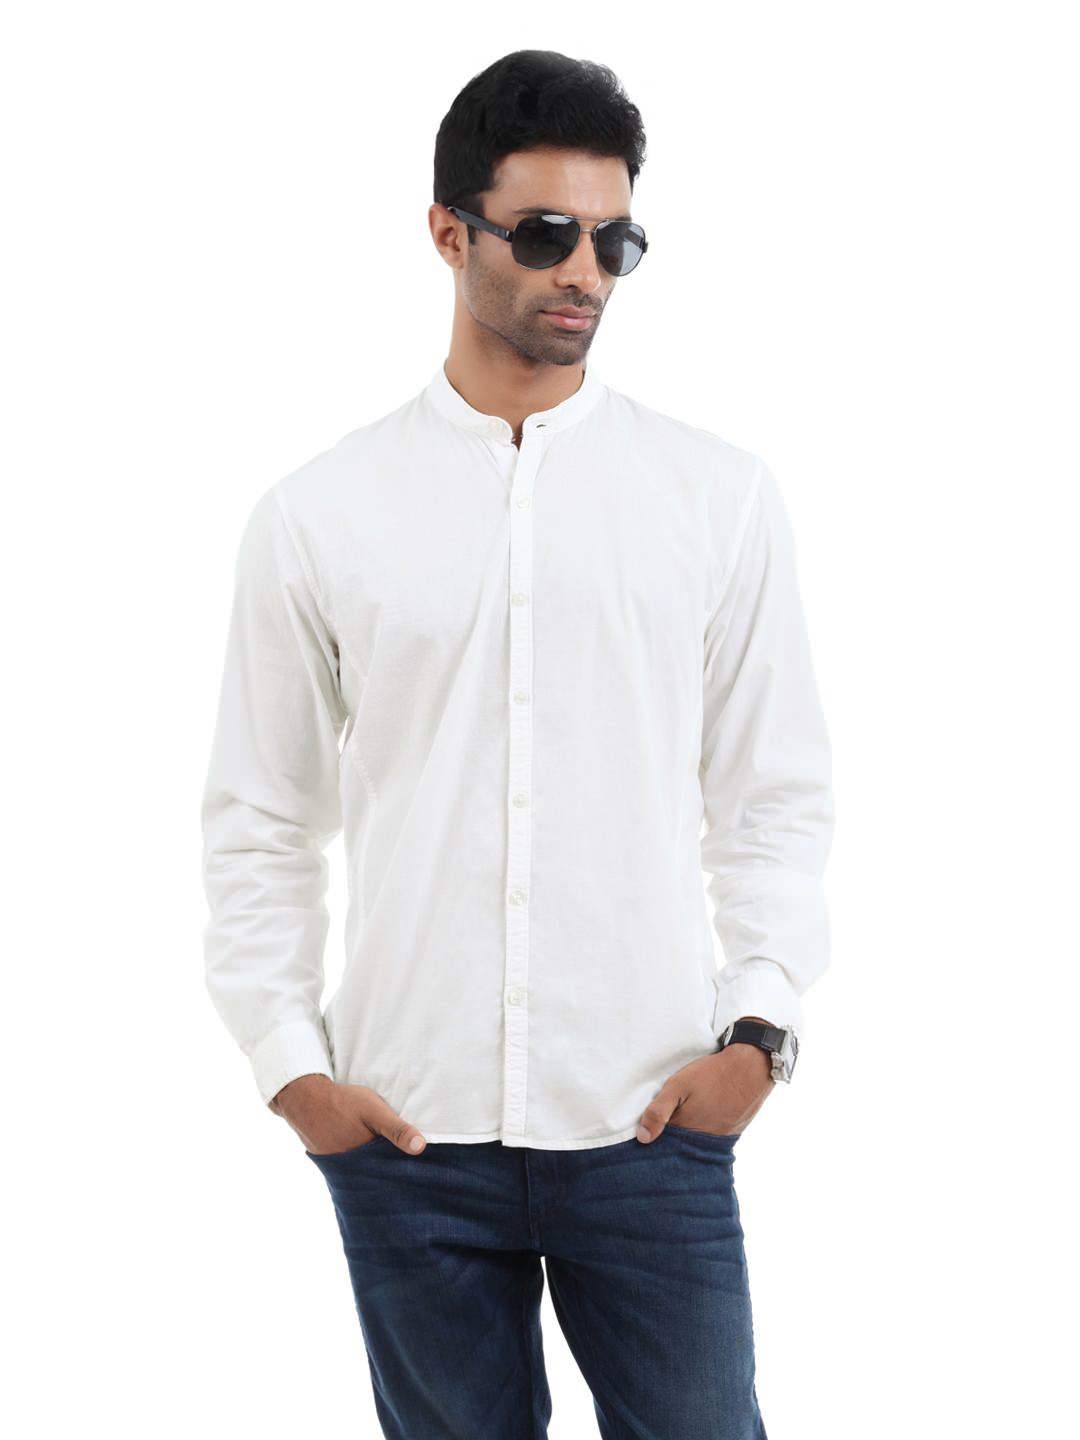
Peter England Men White Shirt
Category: Apparel / Topwear / Shirts
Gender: Men
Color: White
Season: Summer 2012
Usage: Casual